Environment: real
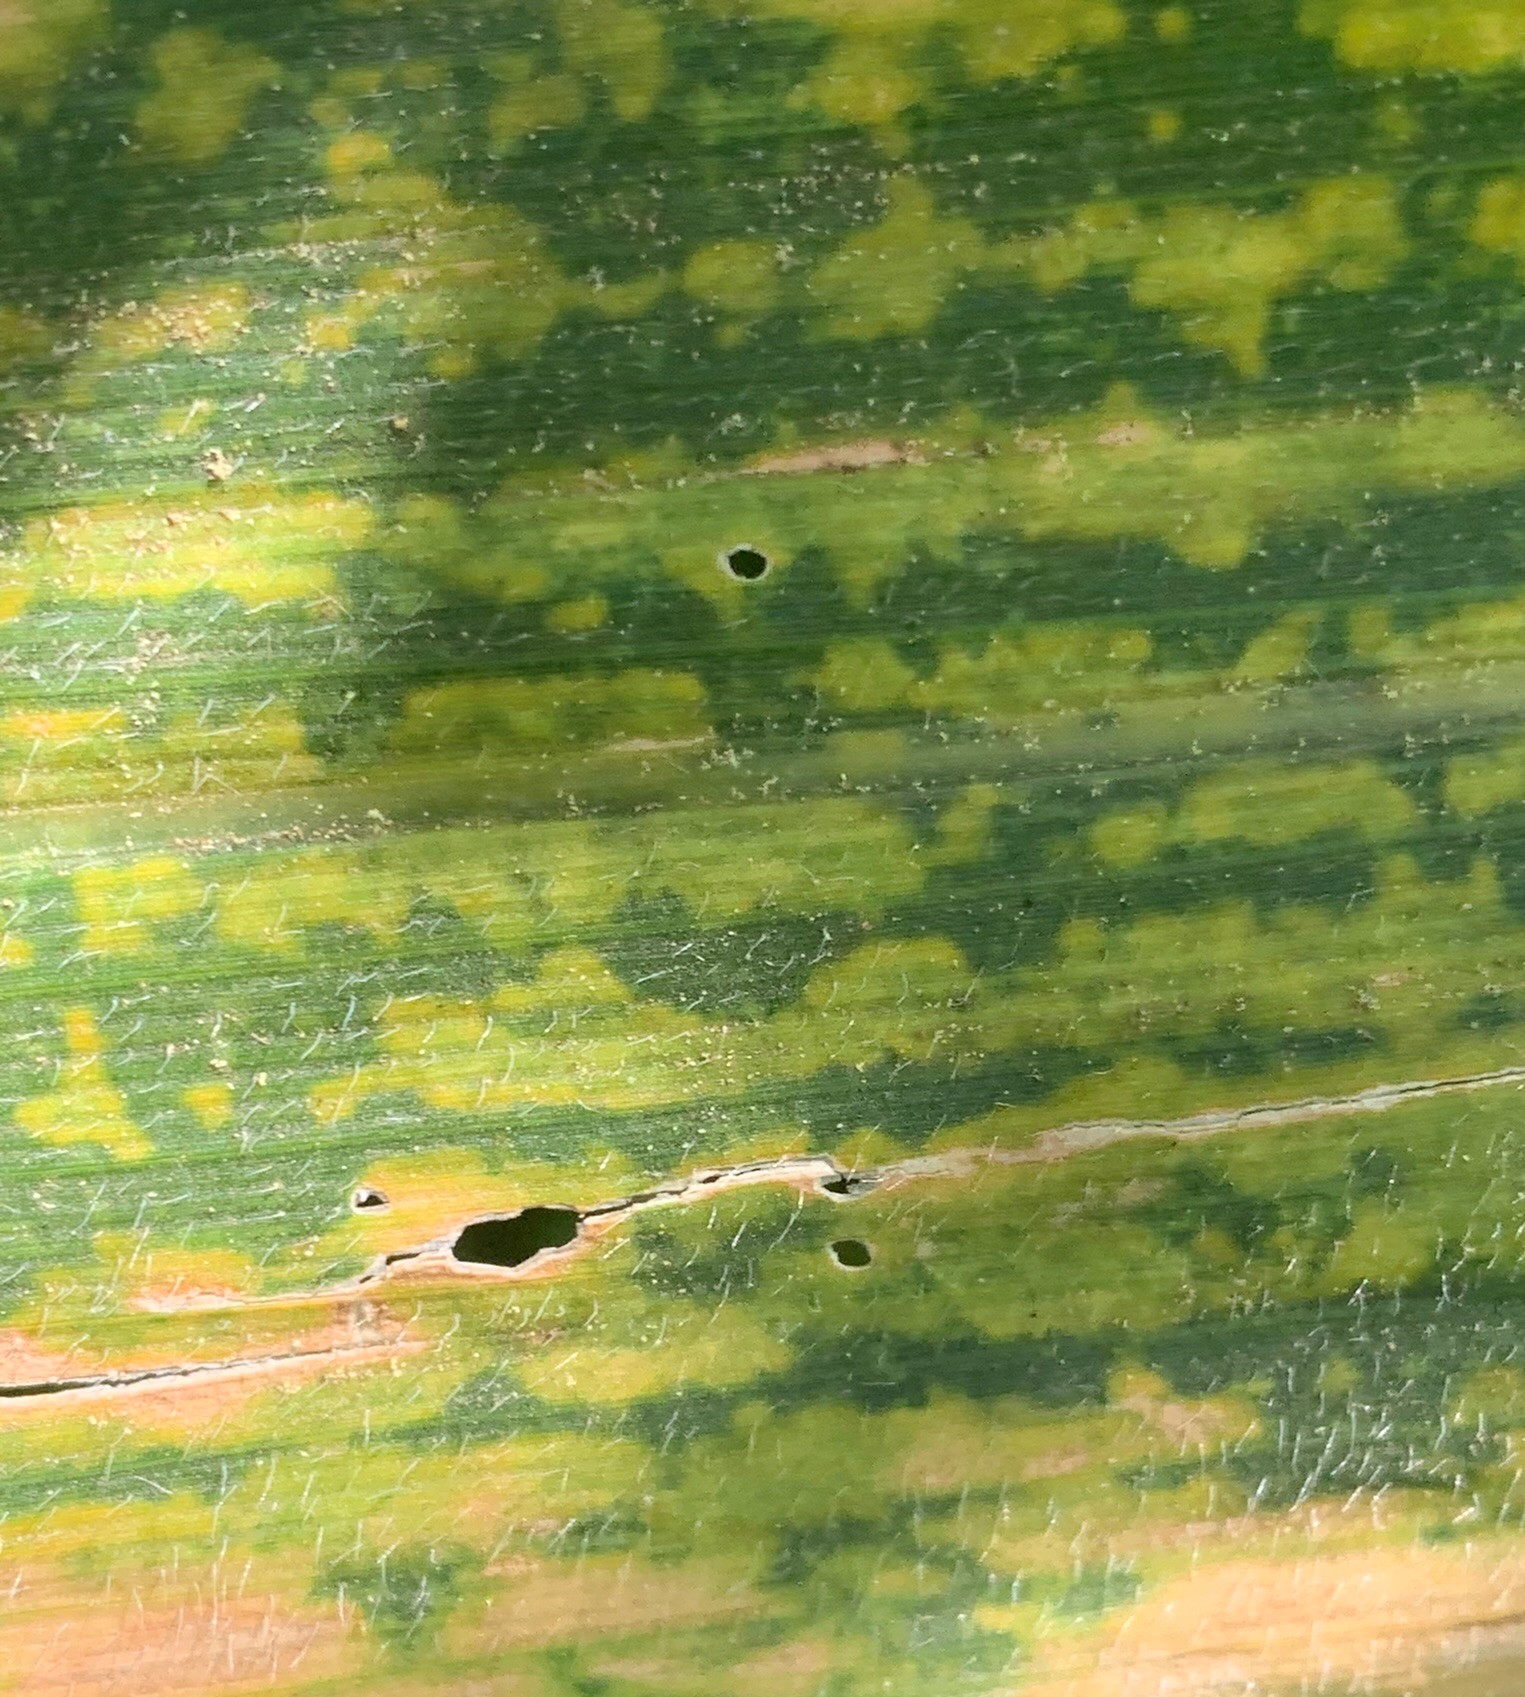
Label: lethal_necrosis